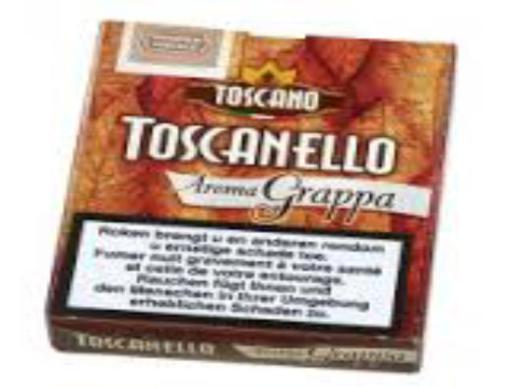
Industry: Necessities